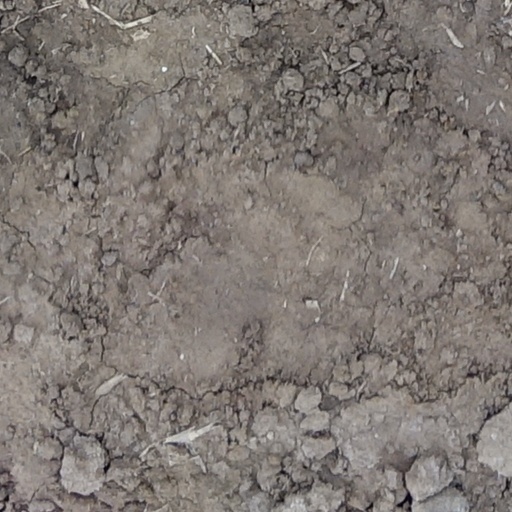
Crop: wheat